Regensburg

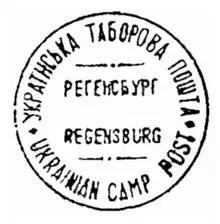
Cancellation by the Ukrainian Camp Post at Regensburg DP Camp

The Jewish community was persecuted after the Nazi Party came to power in Germany in 1933, many Jews fled in the following years, and some were also expelled to Poland; thanks, however, to a Polish-German agreement they were allowed to return to the city. On 9 November 1938, during the Kristallnacht, the Regensburg Synagogue and several Jewish homes and stores were destroyed, and around 220 Jews were arrested, some were also deported to the Dachau concentration camp. During World War II, many Jews emigrated to various countries, and in 1942, over 200 Jews were deported either to Piaski in German-occupied Poland or the Theresienstadt Ghetto in German-occupied Czechoslovakia. In the final months of World War II, in March and April 1945, the Regensburg subcamp of the Flossenbürg concentration camp was located in the city, with 460 forced laborers of various nationalities, 40 of whom died.